Stasija Rage

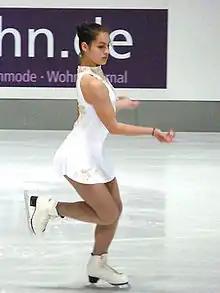
Rage in 2007.

Stasija Rage (born 9 May 1991) is a Latvian former competitive figure skater. She was born in Riga, and was the 2008 Latvian national champion. She started skating at age four.